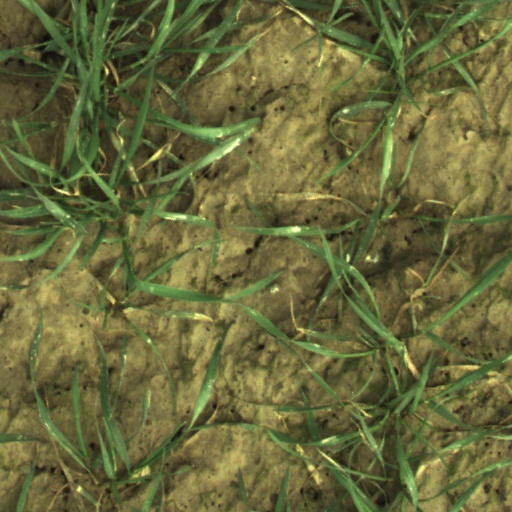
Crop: wheat